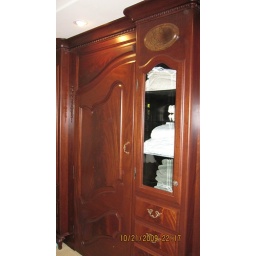
Master bedroom floor to ceiling cabinets. Designed and built by Arkwright Ltd. Finishes Courtois woodfinishing